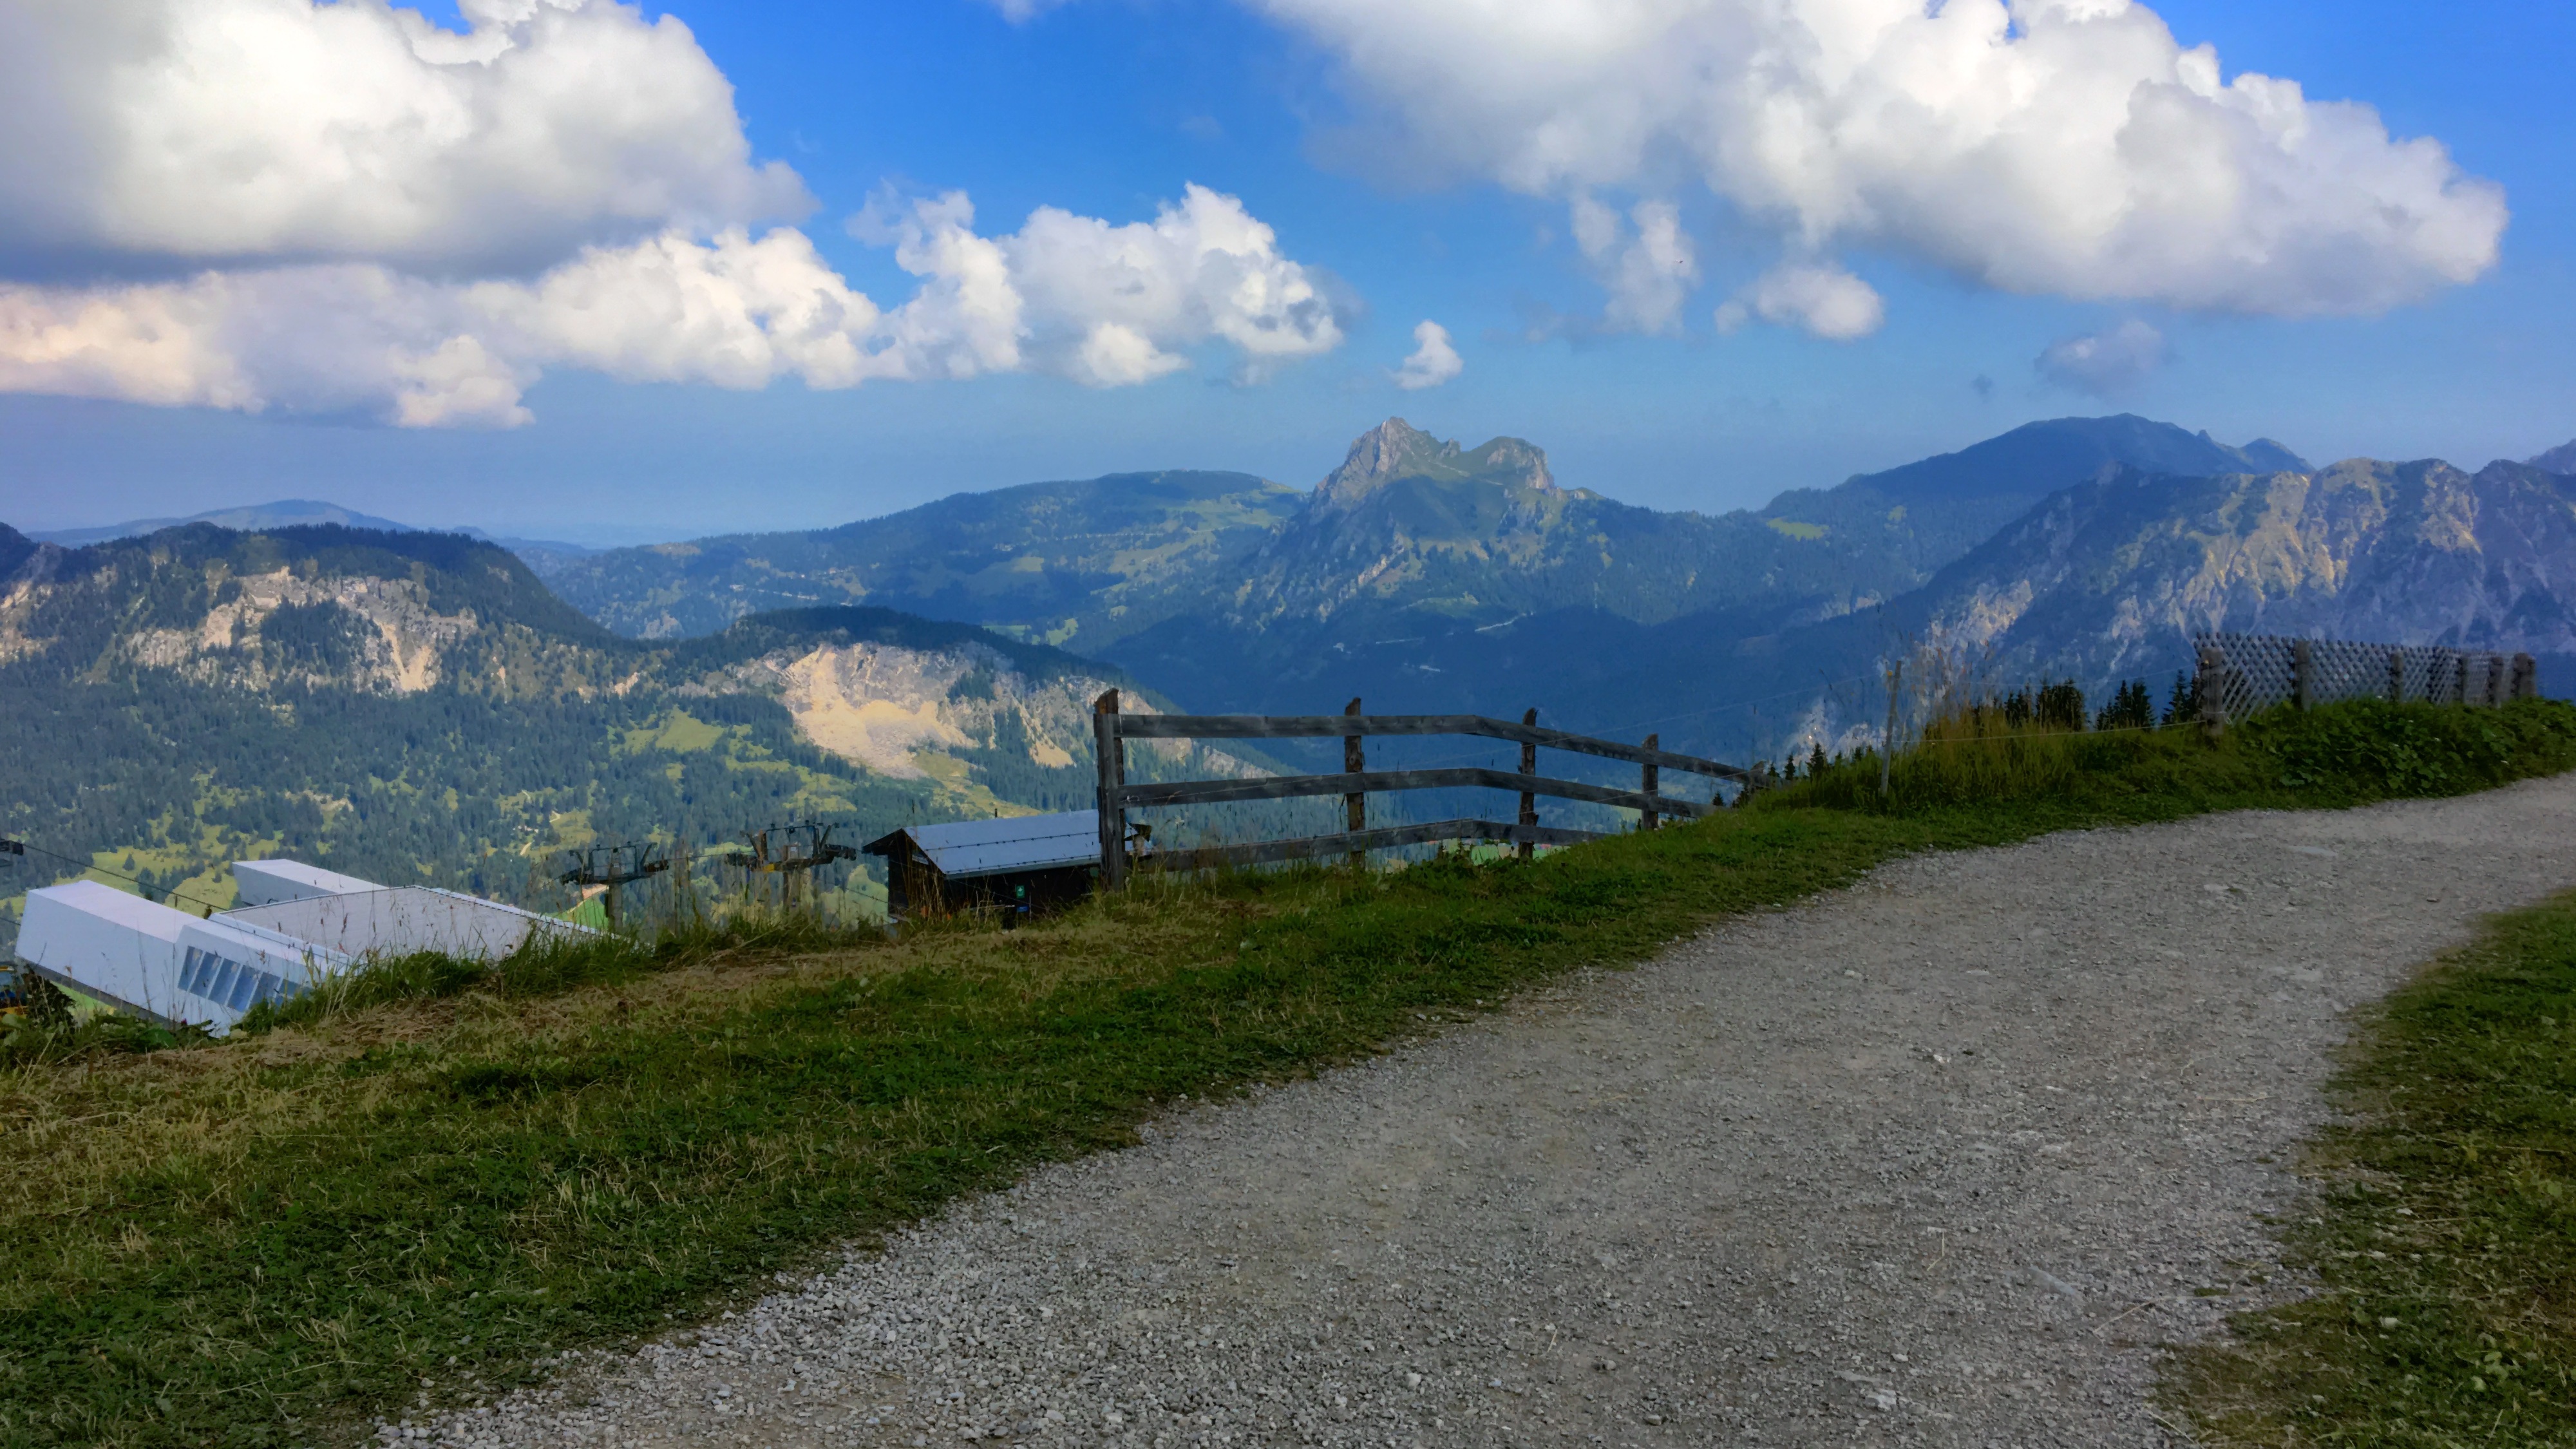
landscape, nature, wilderness, walking, mountain, cloud, trail, meadow, hill, lake, valley, mountain range, panorama, alpine, highland, ridge, austria, mountains, alps, plateau, germany, fell, loch, rural area, landform, mountain pass, geographical feature, mountainous landforms